AR Fox

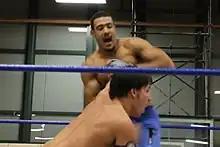
Fox in the ring with Chuck Taylor

On November 20, 2010, Fox made his debut for the Evolve promotion, defeating Rich Swann, Scott Reed and Tony Nese in a four-way match. On January 29, 2011, Fox made his debut for Evolve's close affiliate, Dragon Gate USA, losing to Sami Callihan in a six-way match. The following day, Fox defeated Cheech for his first win in Dragon Gate USA. On May 20, Fox defeated Rich Swann, Jon Davis and Sami Callihan during a one-night tournament to win Evolve's inaugural Style Battle tournament. After a series of multi-man matches, Fox wrestled his, up to that point, highest profile Dragon Gate USA match on June 4, where he was defeated by Akira Tozawa.